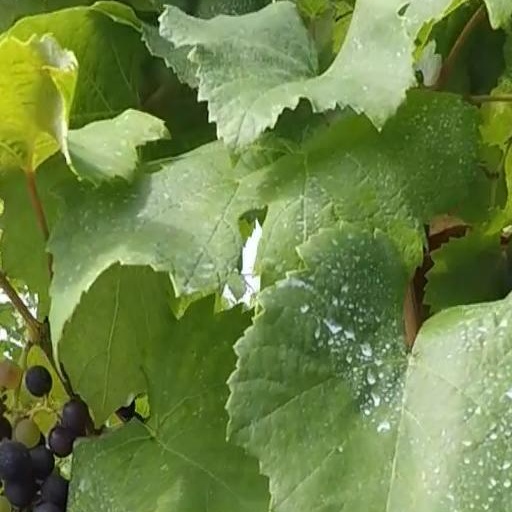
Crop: grape